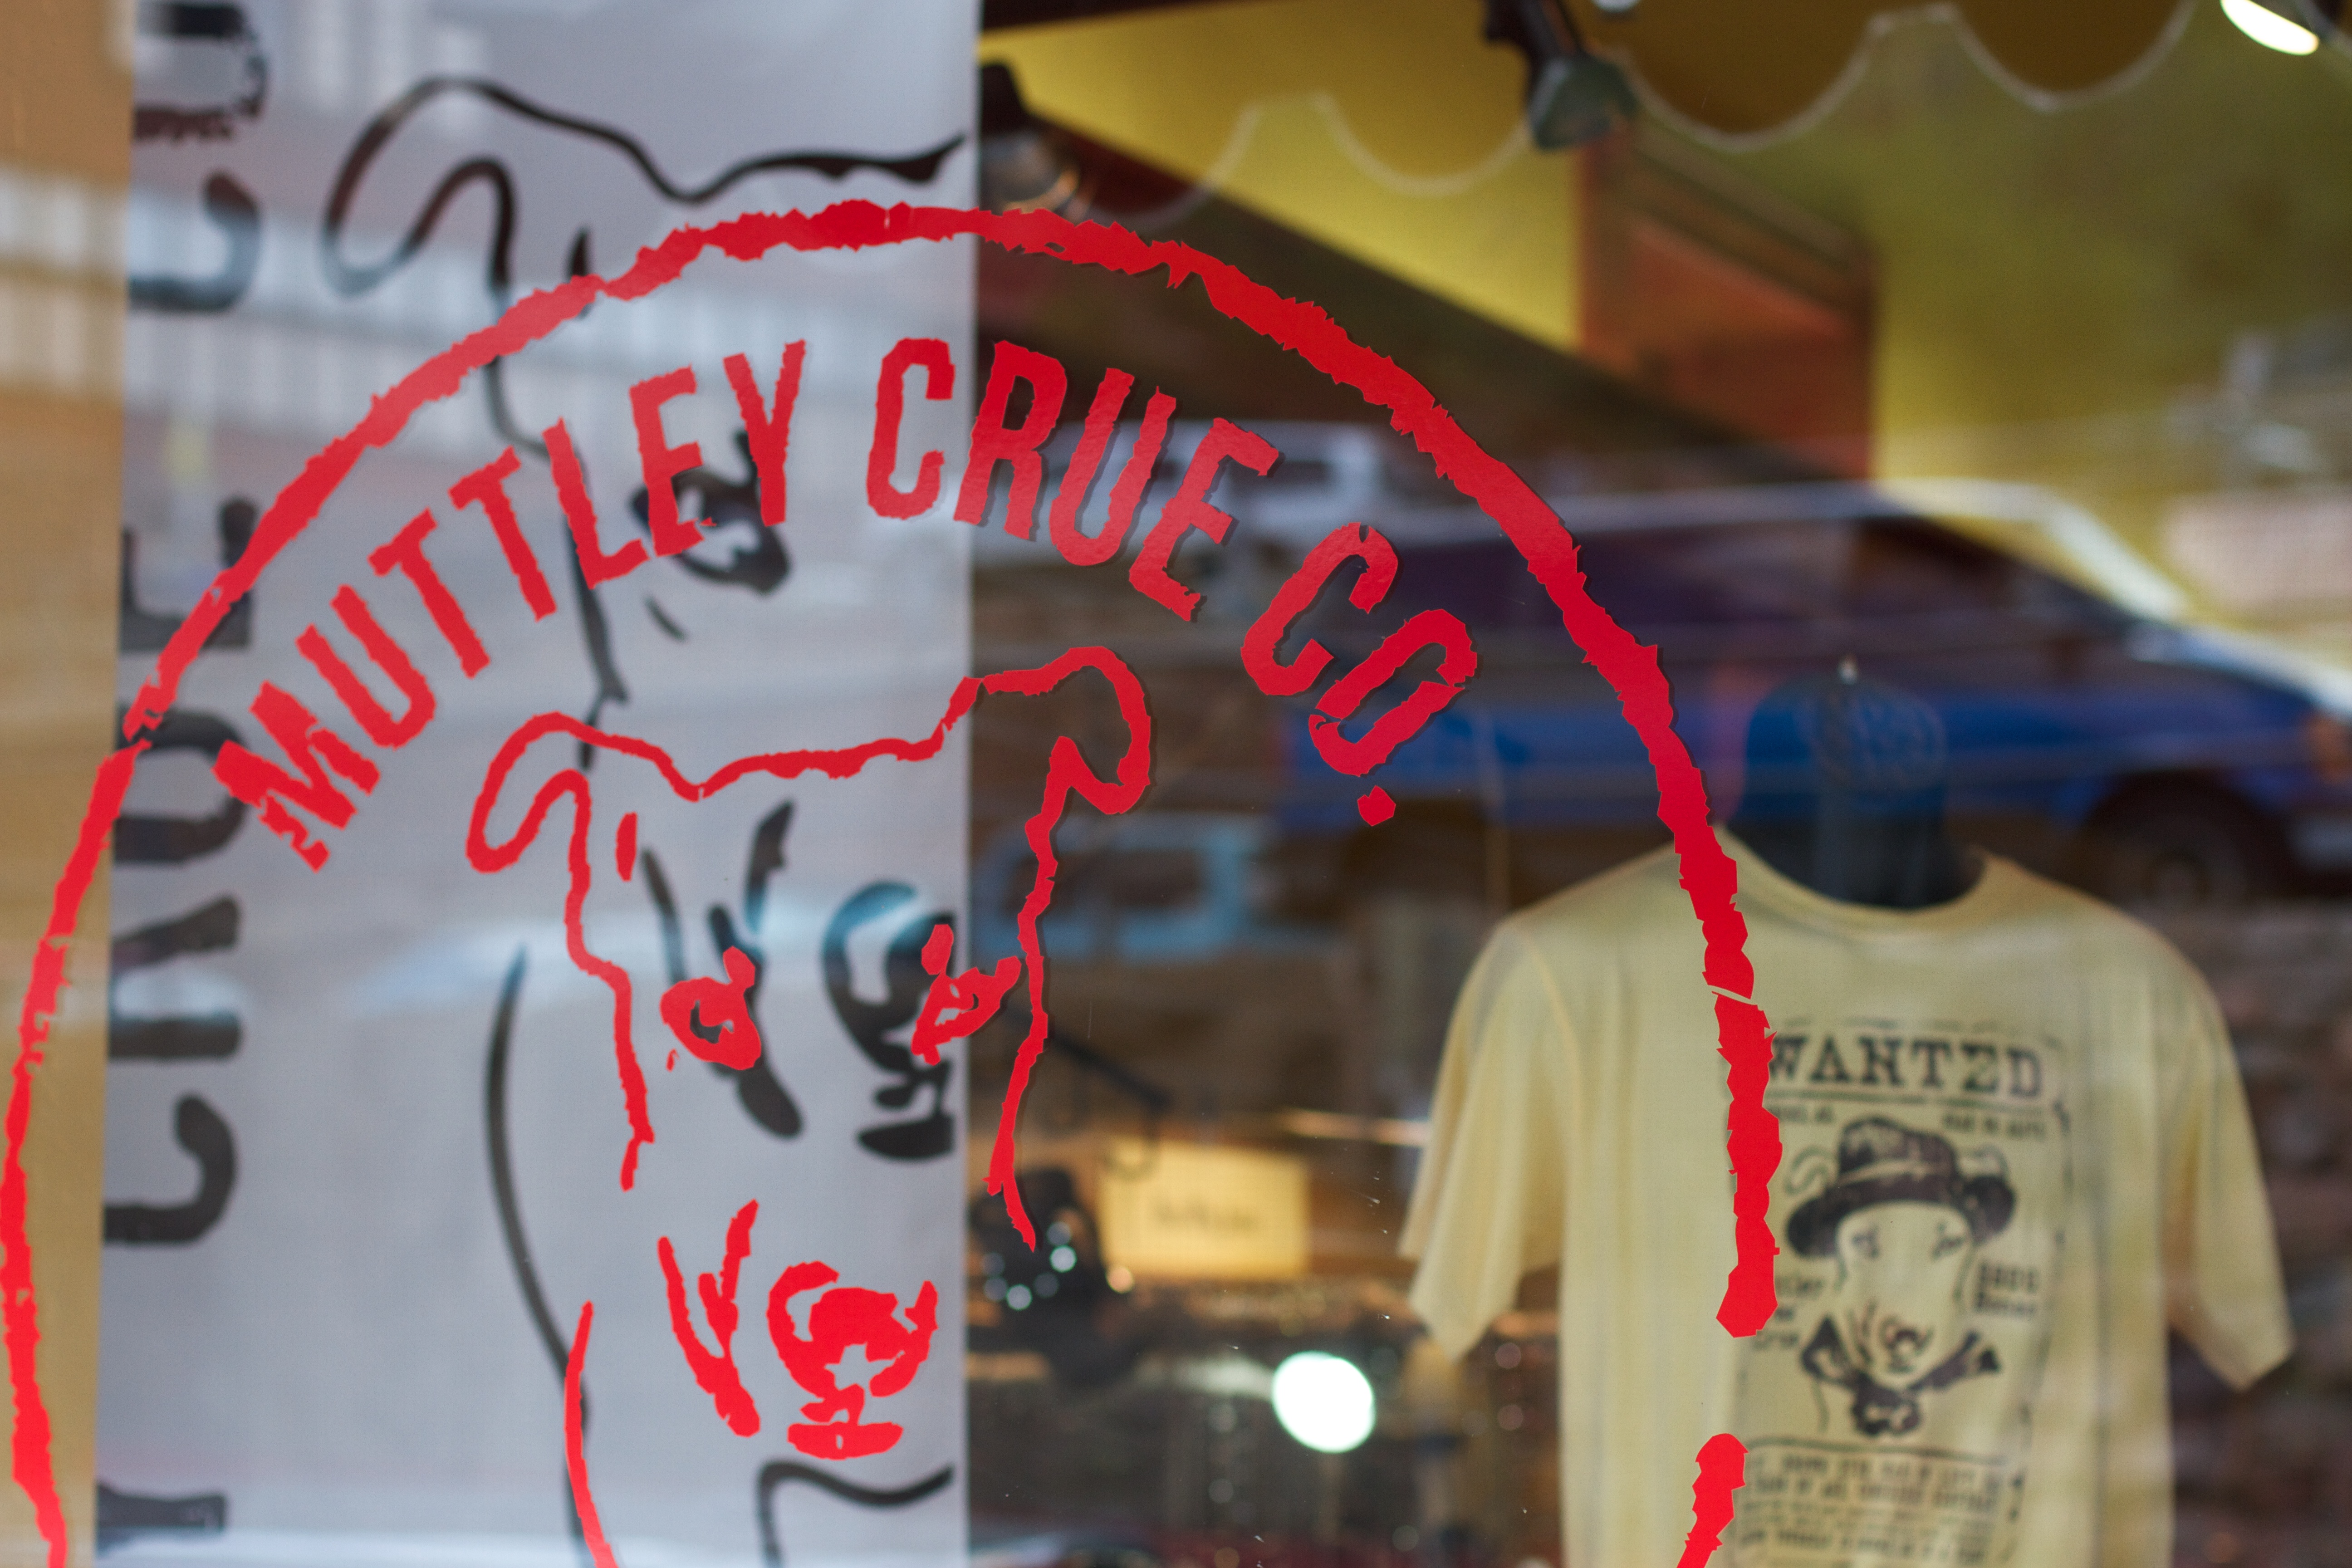
advertising, red, font, art